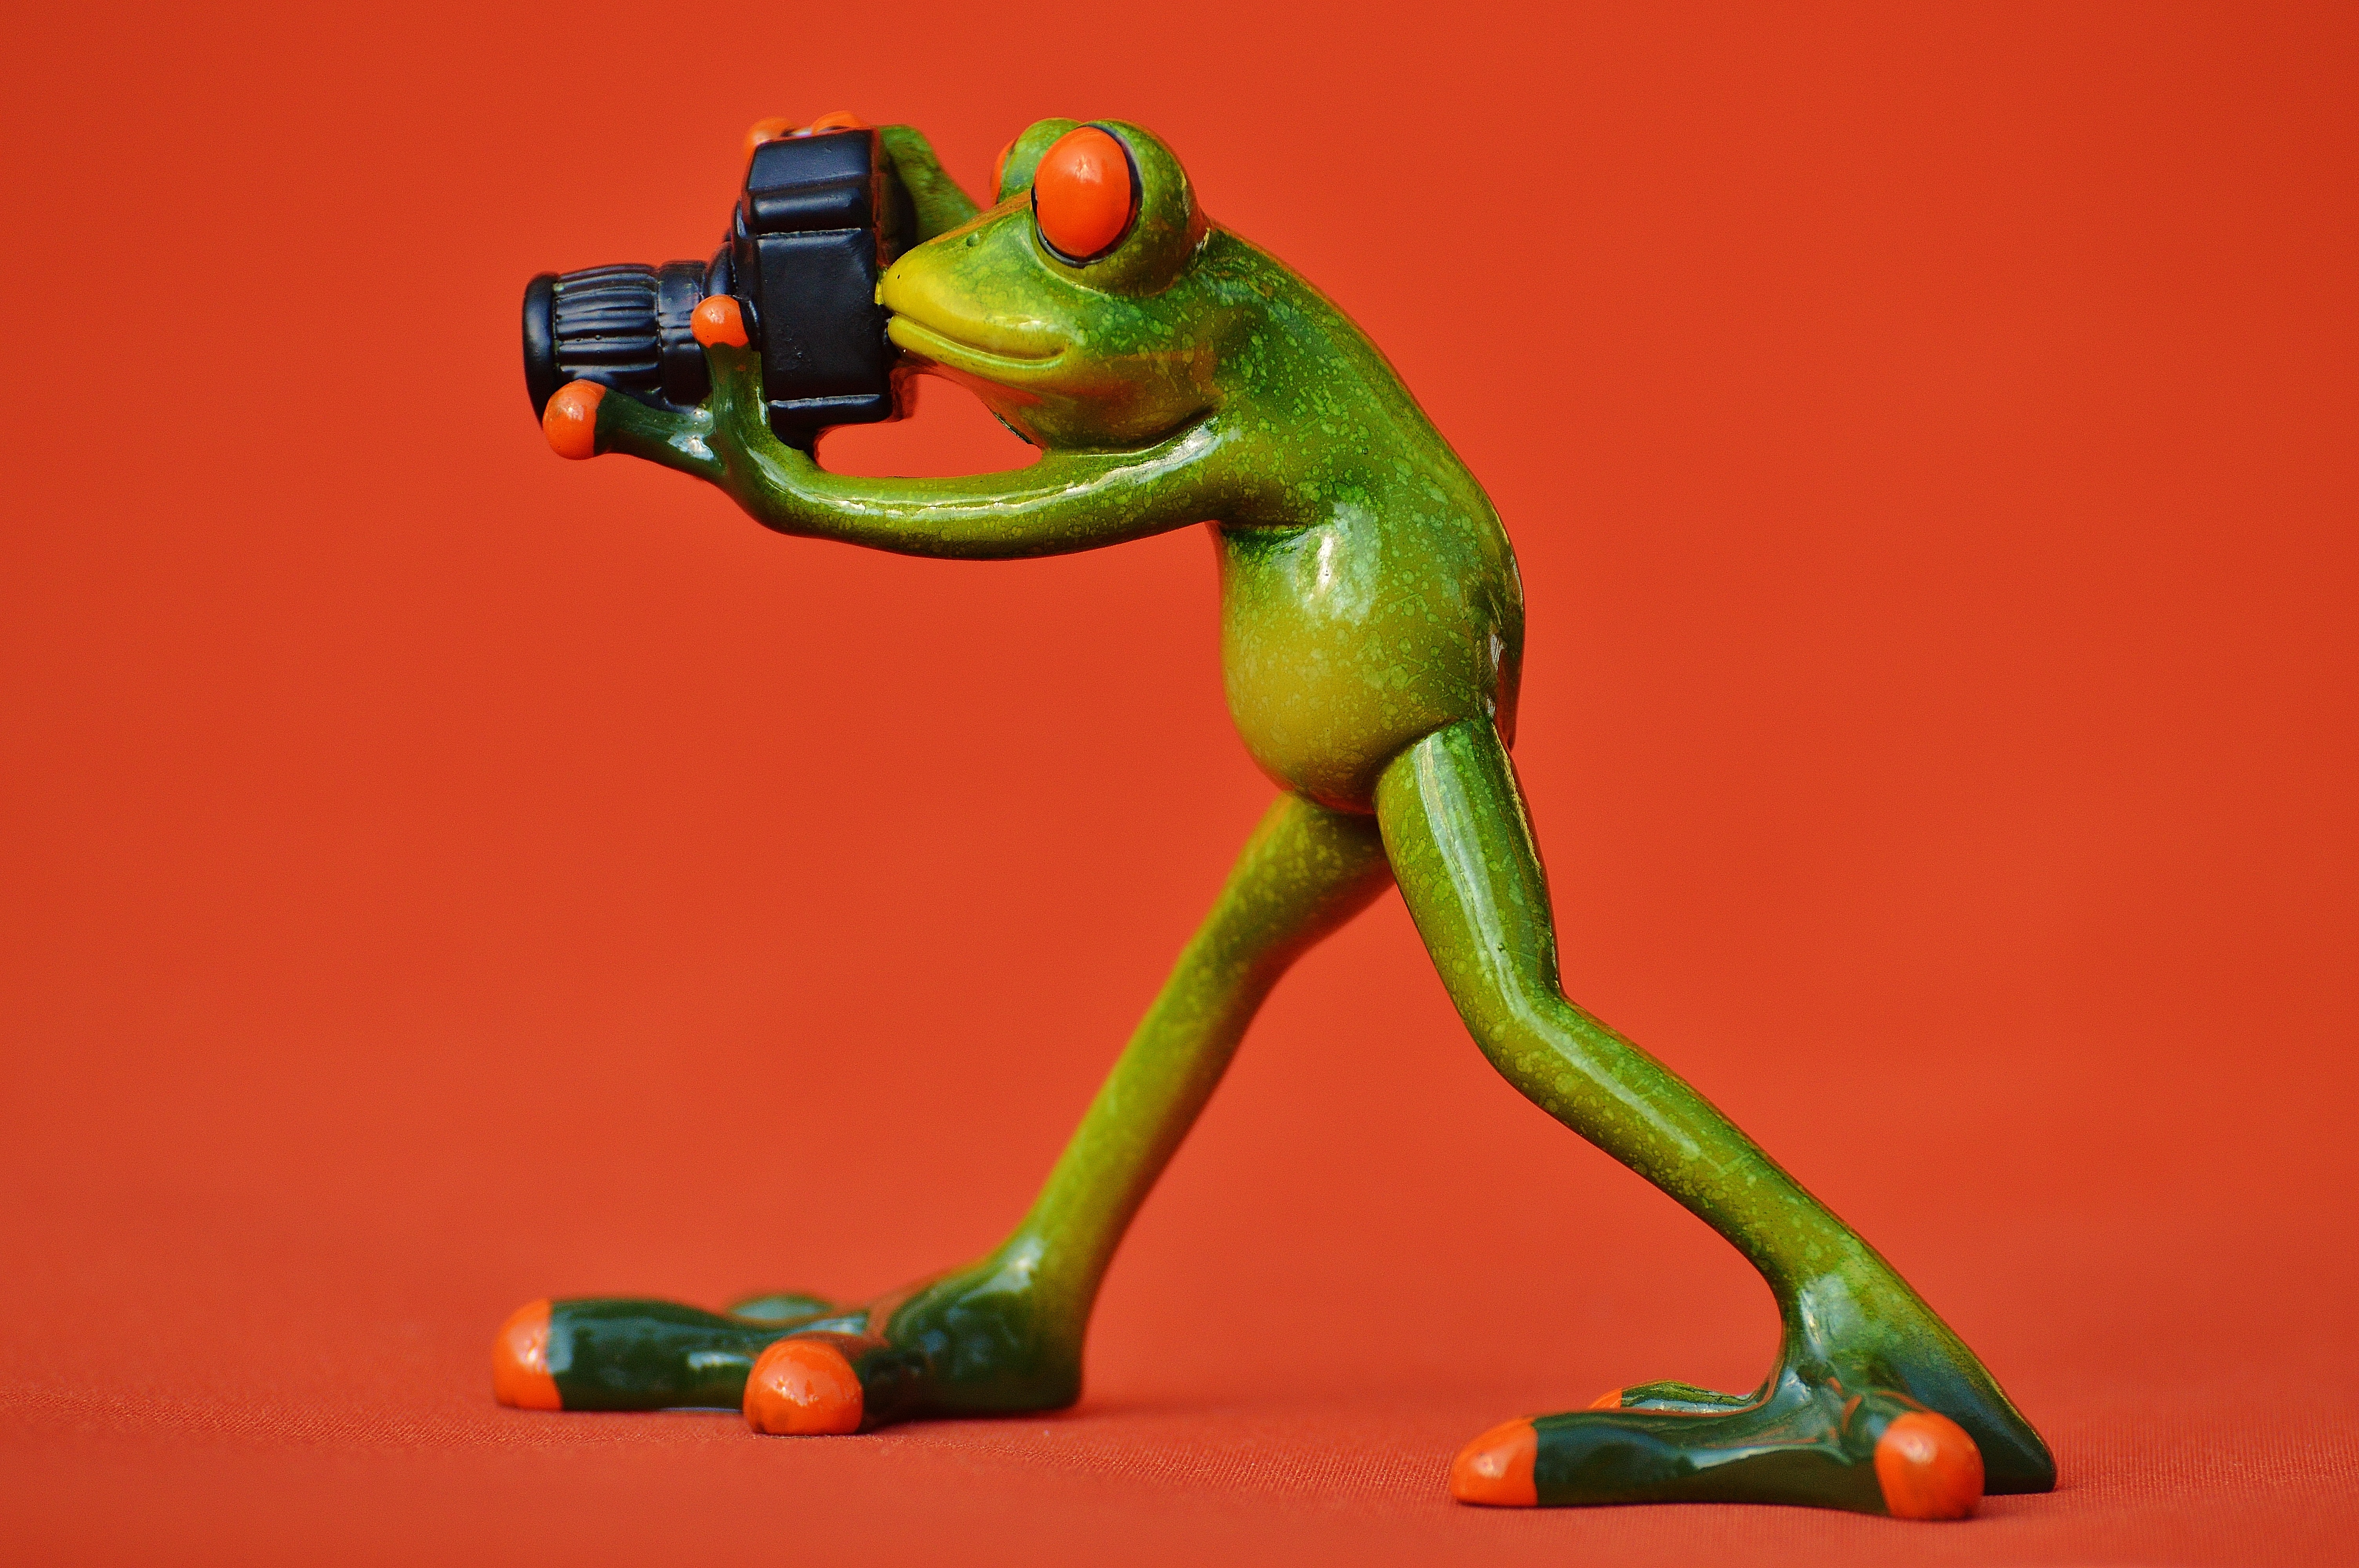
camera, photographer, animal, green, frog, amphibian, toy, fun, figurine, photograph, funny, animal world, velociraptor, army men